Liaqat Hayat Khan

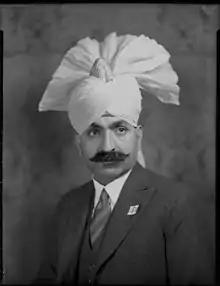
Sir Liaqat Hayat Khan by Bassano Ltd

Khan Bahadur Nawab Sir Liaqat Hayat Khan (also sometimes 'Liaquat Hayat Khan'), (1887 – 1948) was an Indian official who served for most of his career as a minister and later Prime Minister of Patiala State, in British India. After the partition of 1947, he became the ambassador of Pakistan to France until 1948.